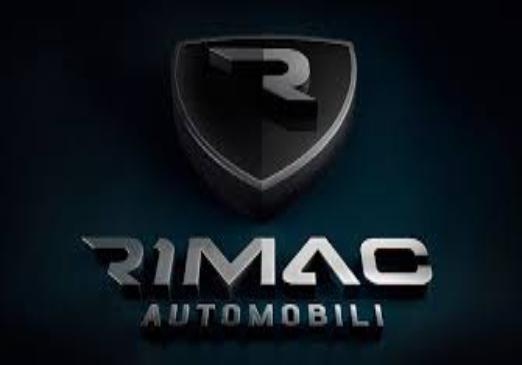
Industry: Transportation